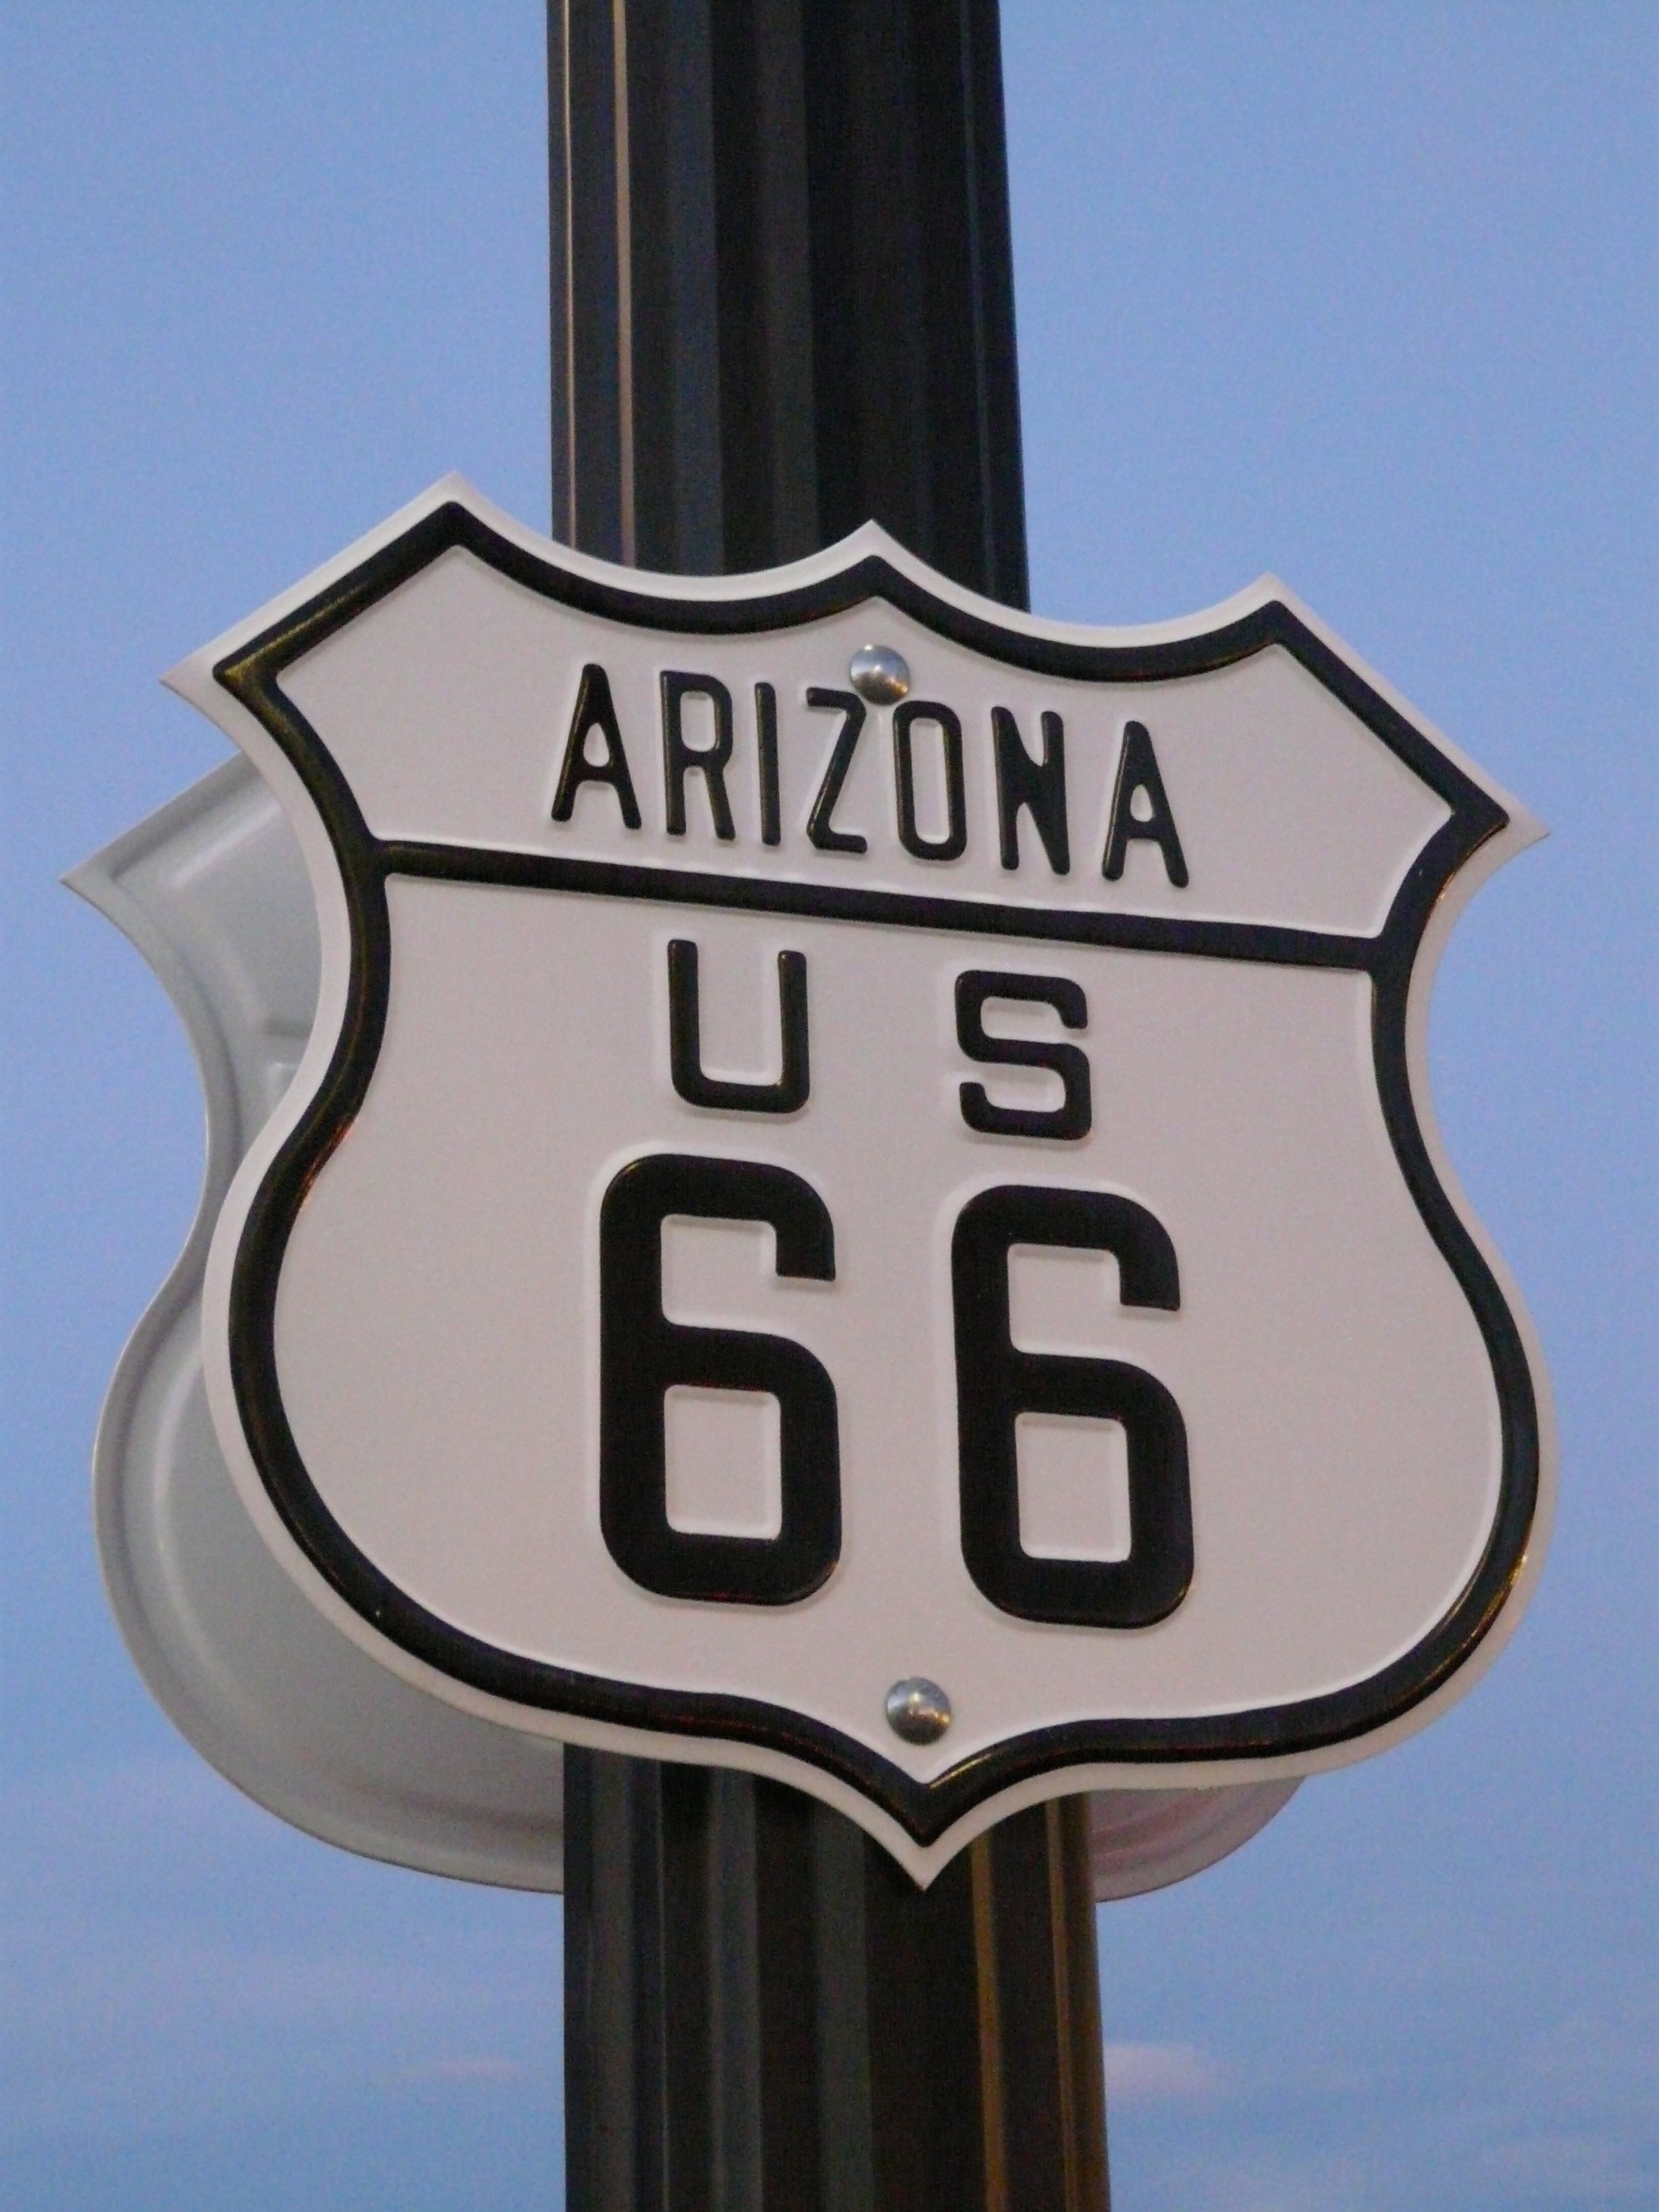
road, number, highway, sign, usa, street sign, signage, lighting, font, shield, light fixture, route 66